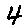
Label: 4